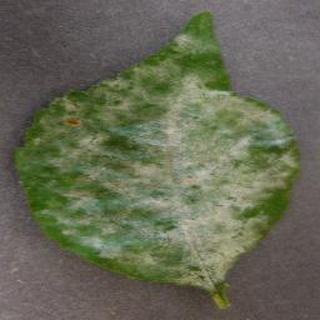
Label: cherry_powdery_mildew